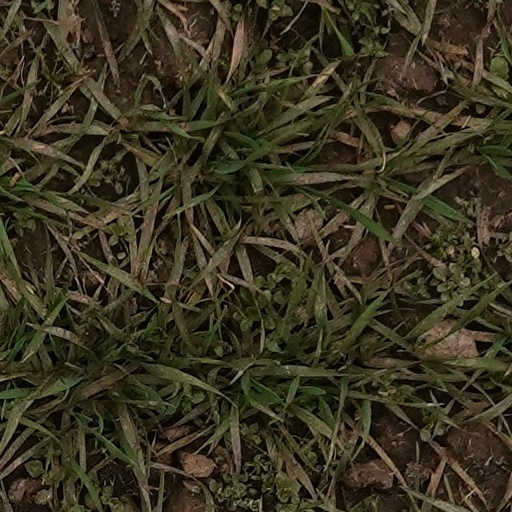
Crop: wheat